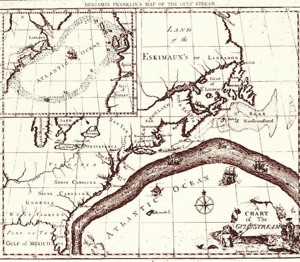
Un courant marin est un mouvement d'eau de mer régulier, continu et cyclique. Ce type de mouvement est dû aux effets combinés du vent, de la force de Coriolis, et de différences de température, densité et salinité ; ainsi qu'évidemment aux contours des continents mais aussi aux reliefs de profondeur et à l'interaction entre courants. Du point de vue quantitatif, un courant marin est caractérisé par sa vitesse et son débit, mais également par sa température et bien entendu son sens de direction.